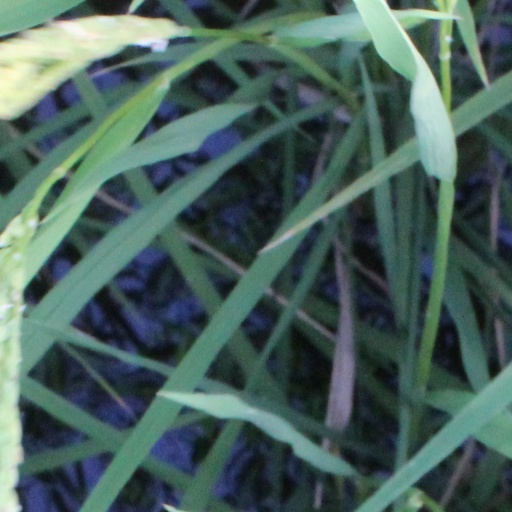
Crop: rice